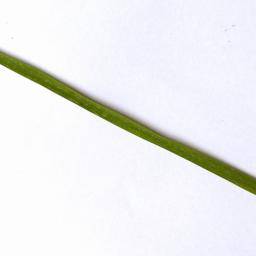
Label: Rice___Healthy